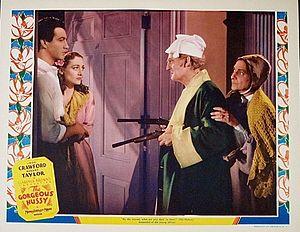
L'Enchanteresse est un film américain réalisé par Clarence Brown, sorti en 1936.